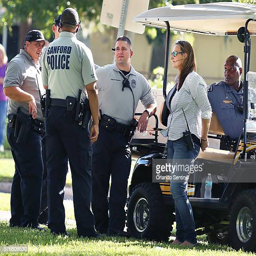
police gather before the start of a march and rally